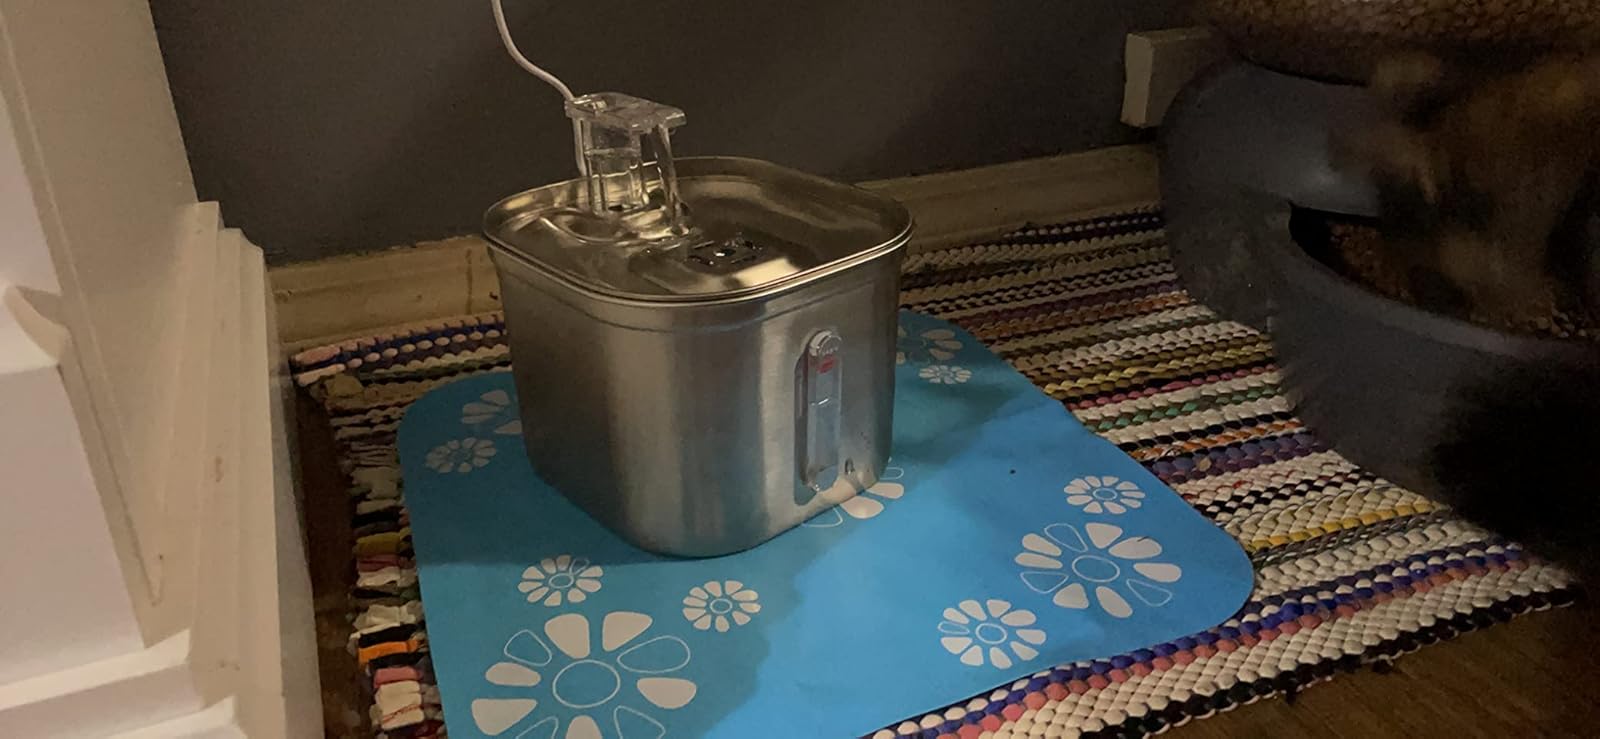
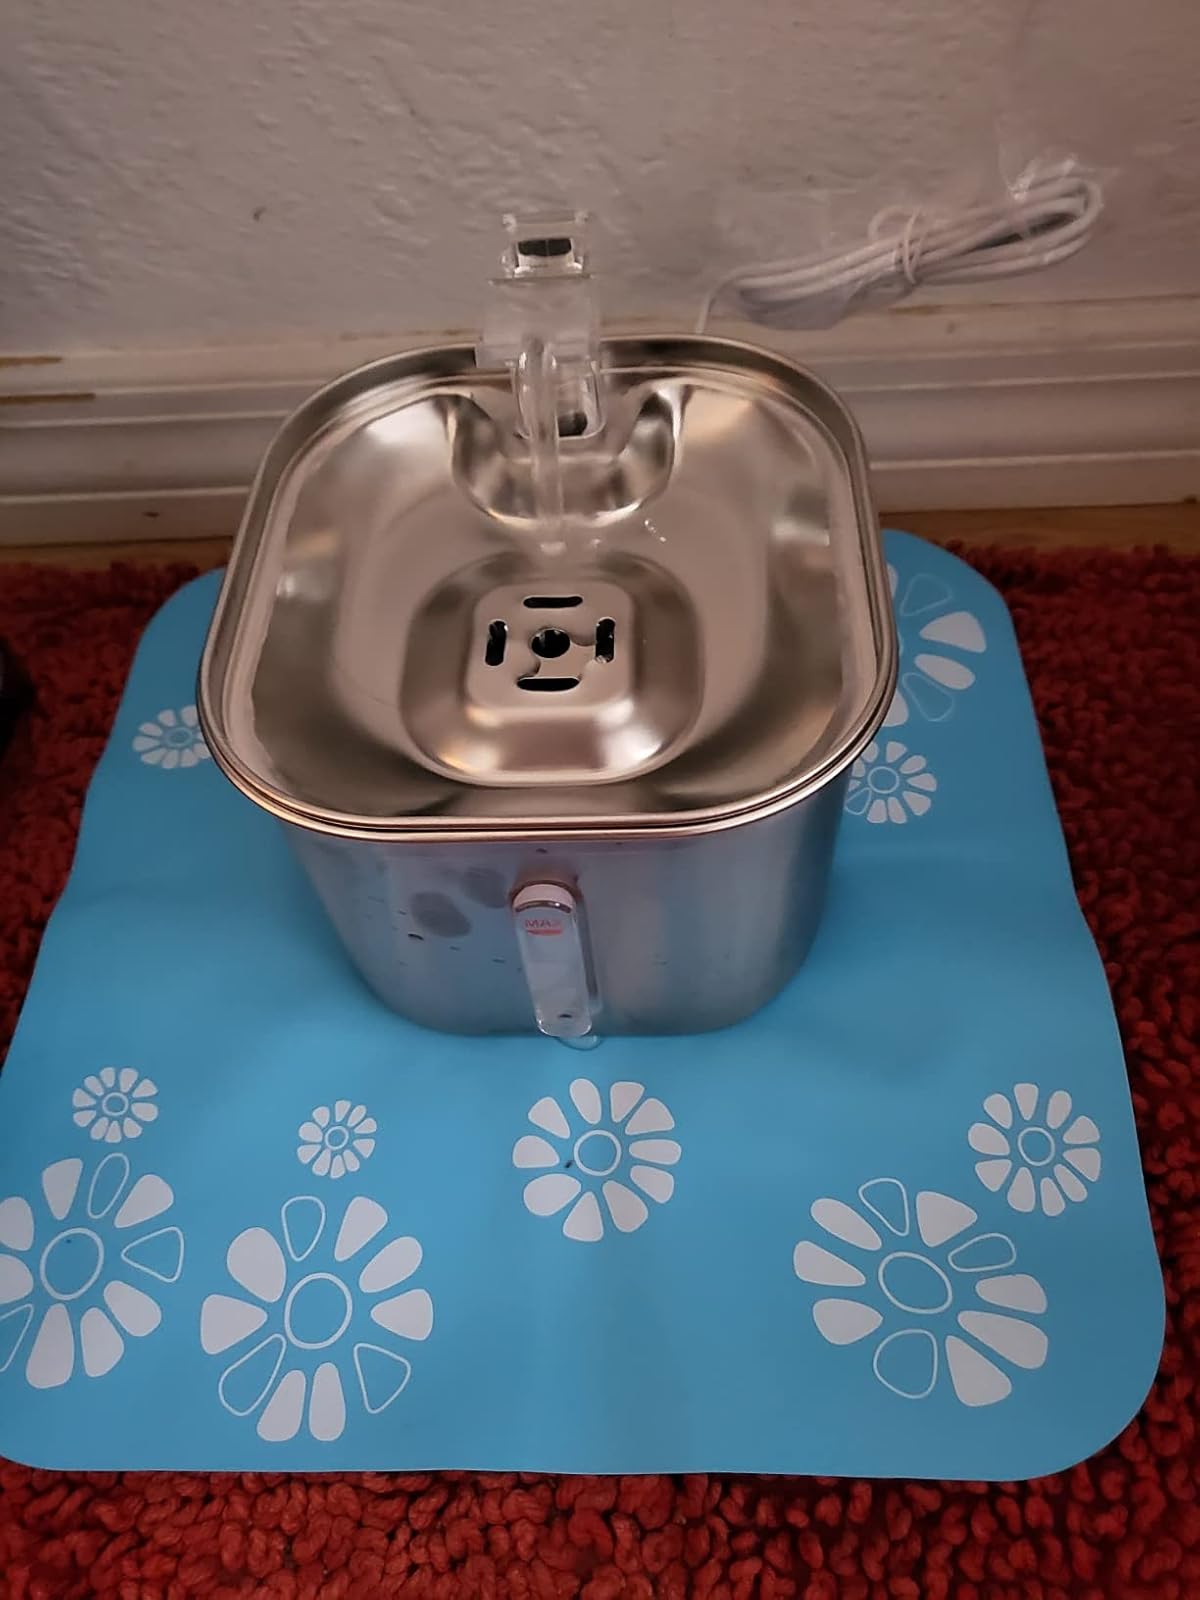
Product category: items_bowl
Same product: yes